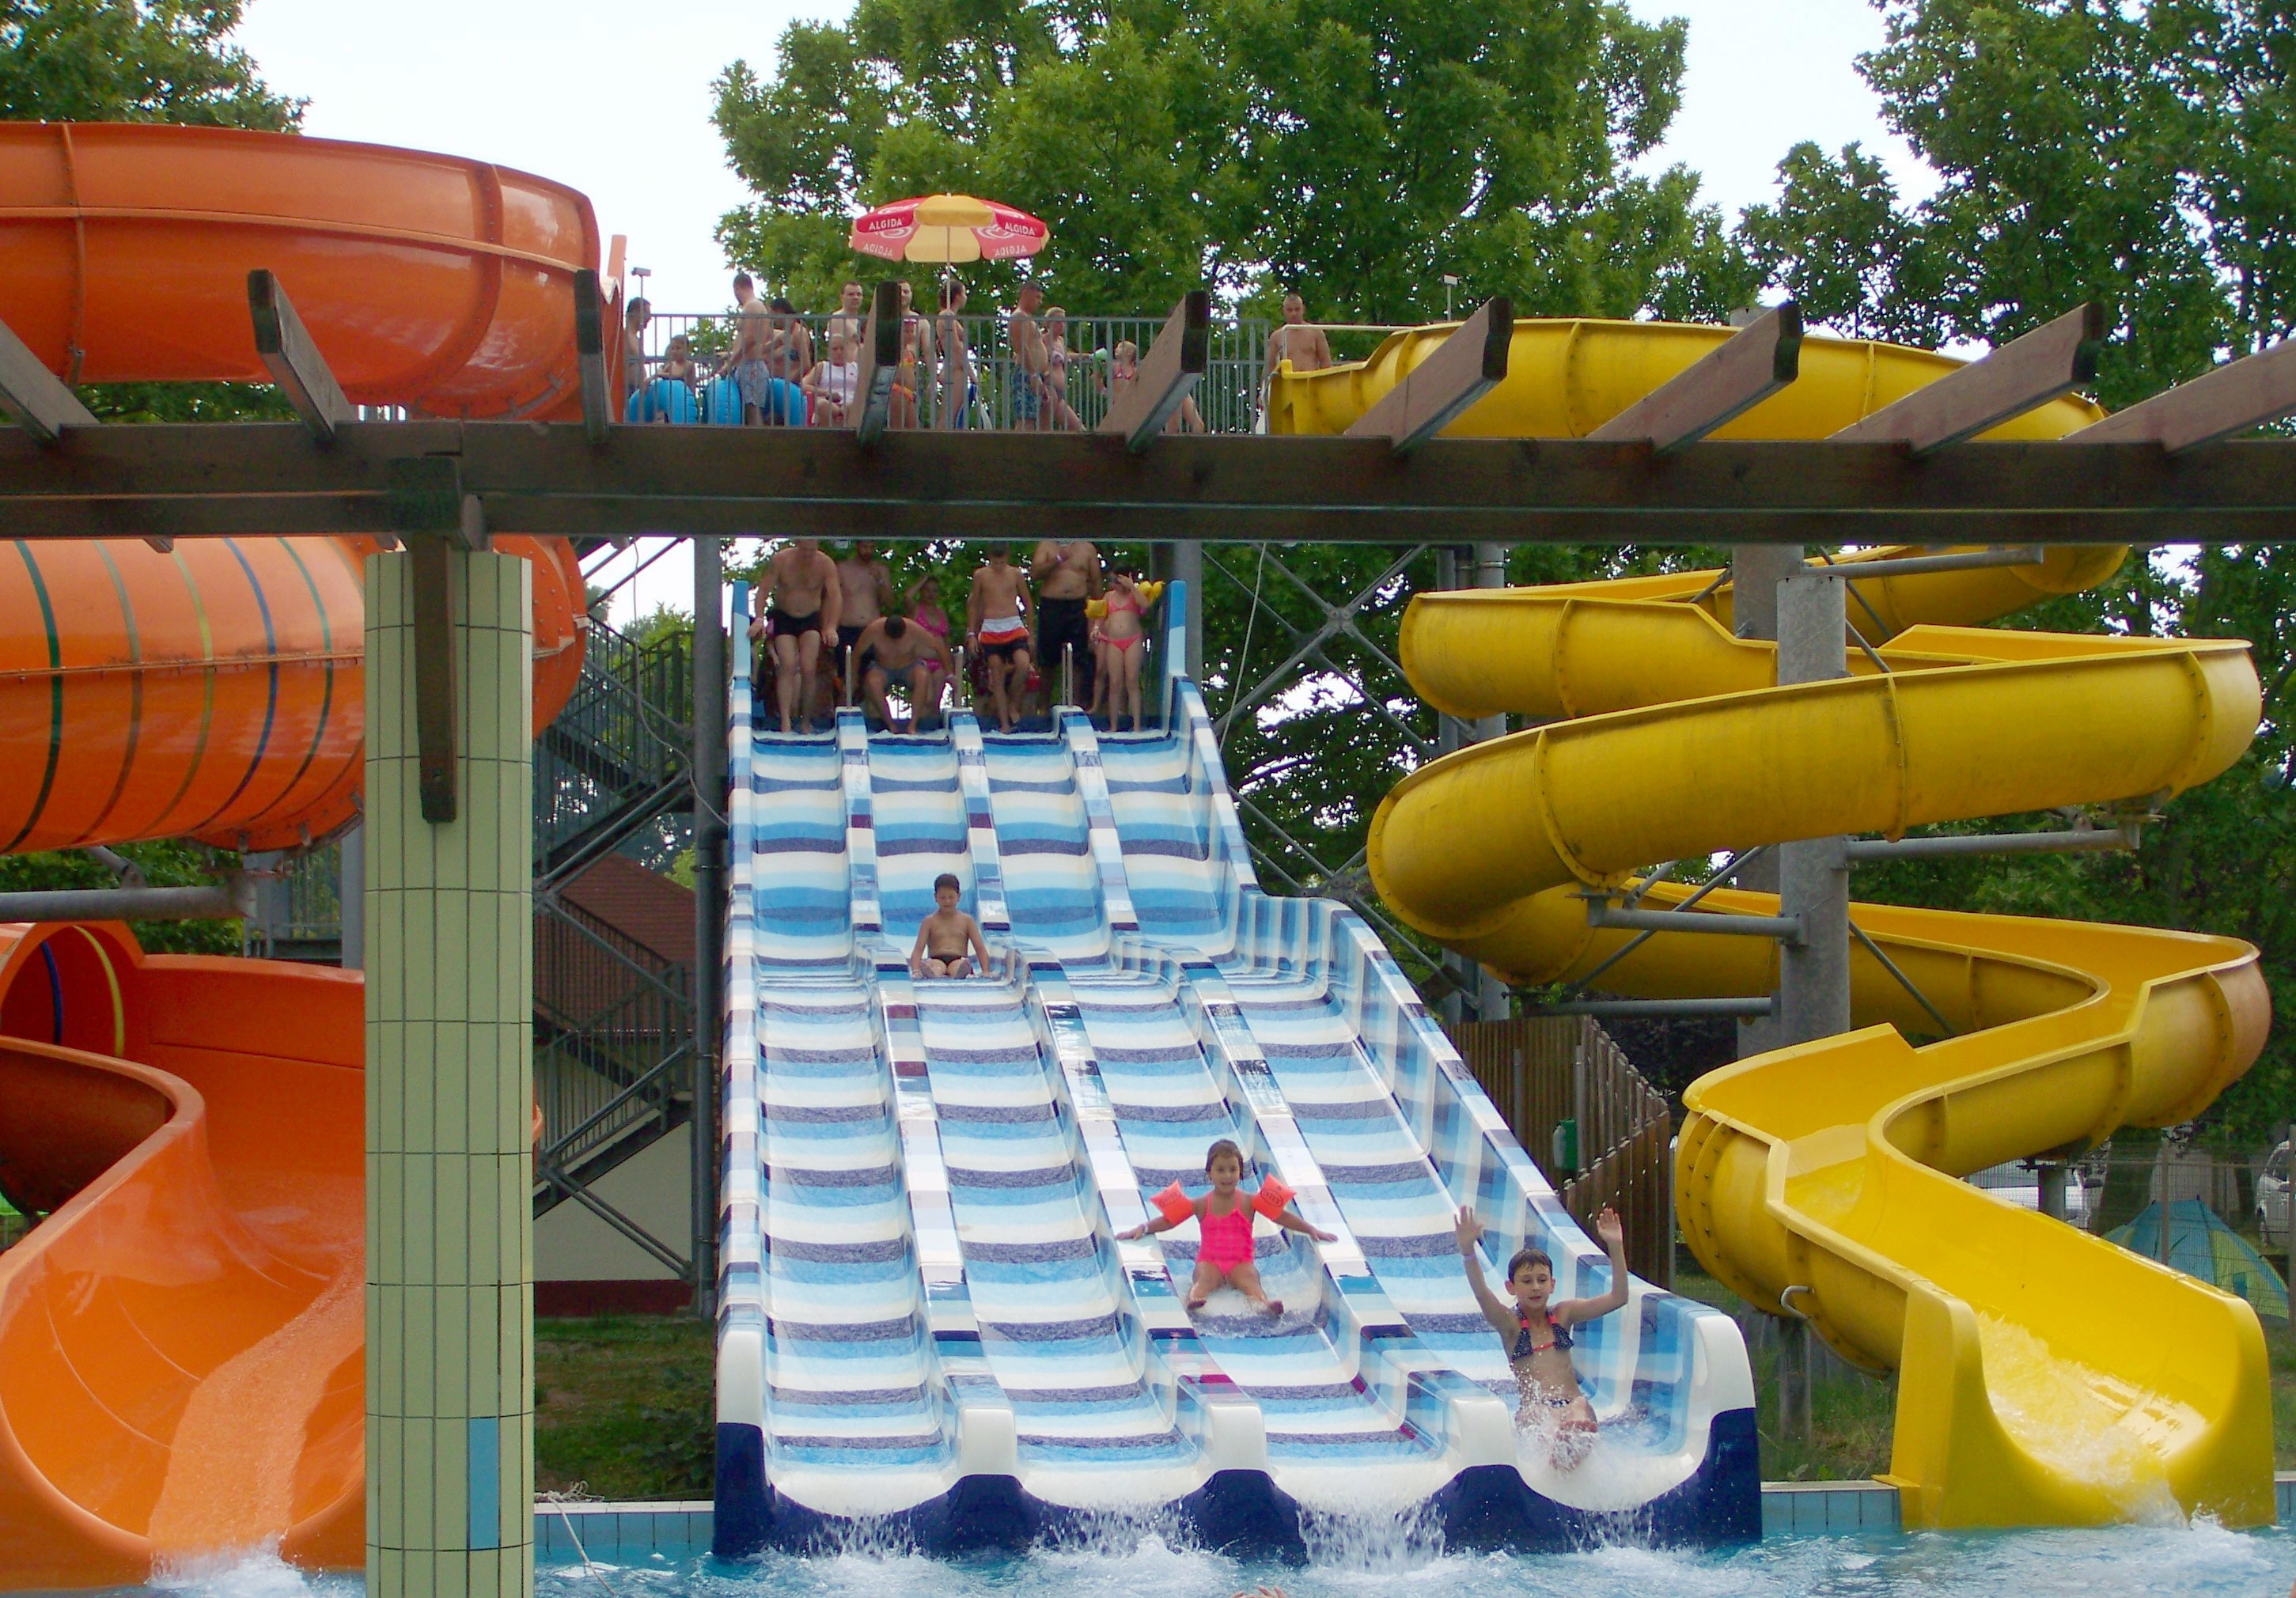
play, summer, recreation, amusement park, park, leisure, swimming, playground, water park, slide, games, inflatable, heat wave, amusement ride, outdoor recreation, nonbuilding structure, outdoor play equipment, playground slide